Adalynn

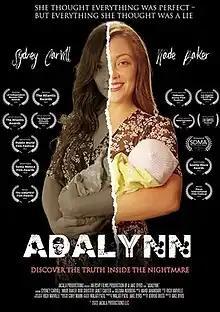
Official release poster

Adalynn is a 2023 drama horror film directed by Jacob Byrd in his feature debut and written by Jerrod D. Brito. The film stars Sydney Carvill, Wade Baker, Janet Carter, Rob Shuster and Suzana Norberg.